Ethnic groups in Nepal

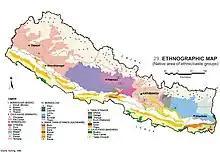

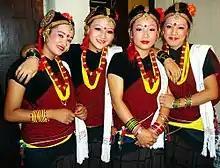
Magar girls in ethnic dress. Magars are the most populous Janajati group in Nepal.

Ethnic groups in Nepal are delineated using language, ethnic identity or the caste system in Nepal. They are categorized by common culture and endogamy. Endogamy carves out ethnic groups in Nepal.